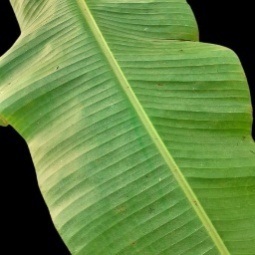
Label: Healthy